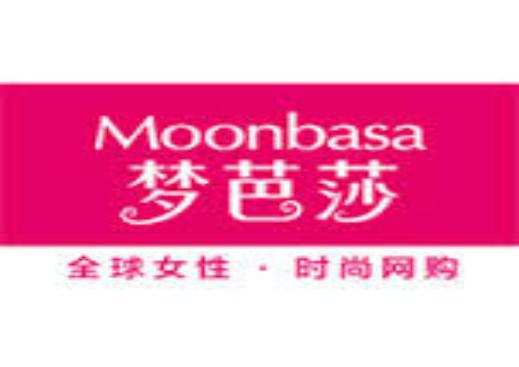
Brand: moonbasa
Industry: Clothes